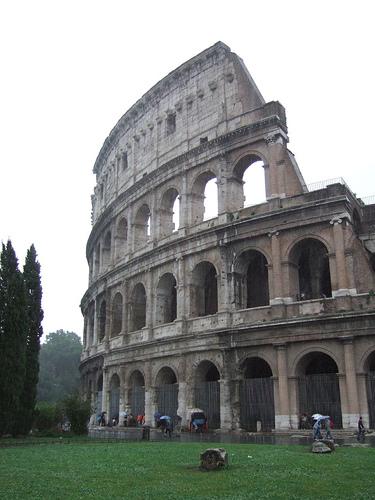
Weather: rain or strom